KSMI-LD

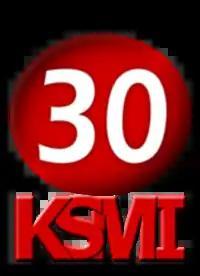
Former KSMI-LD logo used from 2013 until 2018.

Channel 51 first signed on in the Wichita area as K51DN "KDN-TV" in late 1992. It was one of two low-power TV stations started by Wichita-based River City Broadcasting (the other station being KCTU-LP) and served as an over-the-air subscription TV station for the Playboy Channel. During the daytime hours, the Cable Video Store movie service was added. On June 14, 1993, it added a separate pay service: the Sci-Fi Channel, a national cable service that was not being carried by Wichita's cable system, replacing Cable Video Store. By this time, there were 200 Playboy subscribers.